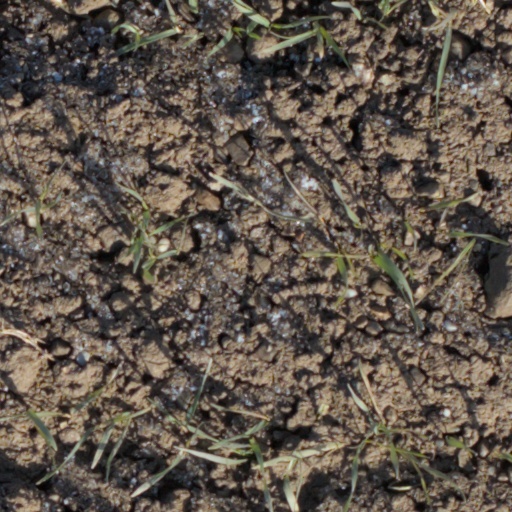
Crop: wheat